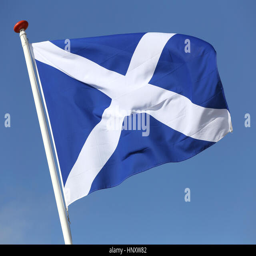
flag flying in the wind